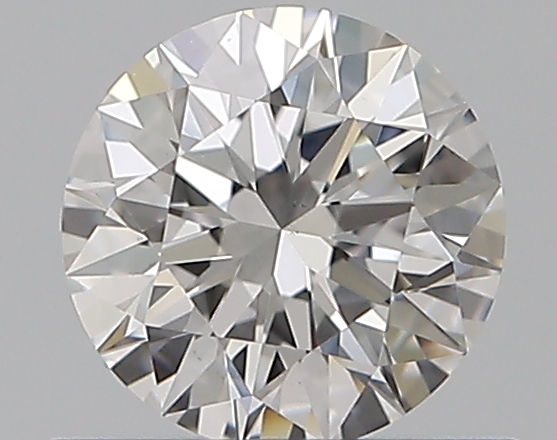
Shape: round
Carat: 0.5
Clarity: VS2
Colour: D
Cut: EX
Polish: EX
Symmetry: EX
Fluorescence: N
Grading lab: GIA
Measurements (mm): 5.07 x 5.1 x 3.18